G.B.C. (cycling team)

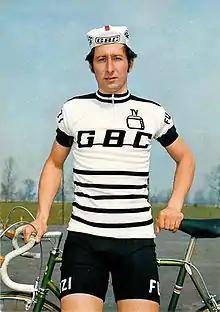
Giorgio Morbiato wearing the team's jersey

G.B.C. was an Italian and Swiss professional cycling team that existed from 1963 to 1977. Many highly successful riders rode for the team, including Wladimiro Panizza, Roberto Ballini and Rudi Altig.